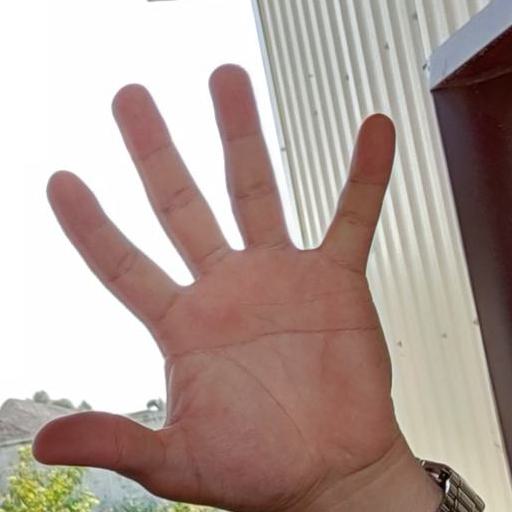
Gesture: palm